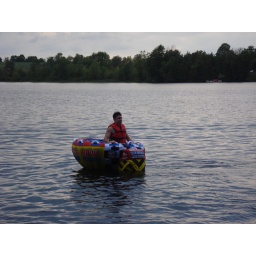
A boy in a bowl